Richard Godfrey Rivers

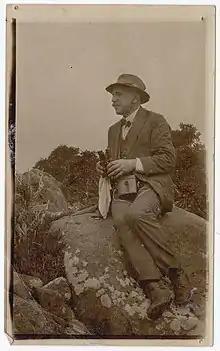

Richard Godfrey Rivers (1858 – 4 February 1925), generally known as R. Godfrey Rivers, was an English artist, active in Australia and president of the Queensland Art Society from 1892–1901 and 1904–08.